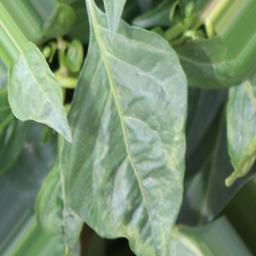
Label: healthy